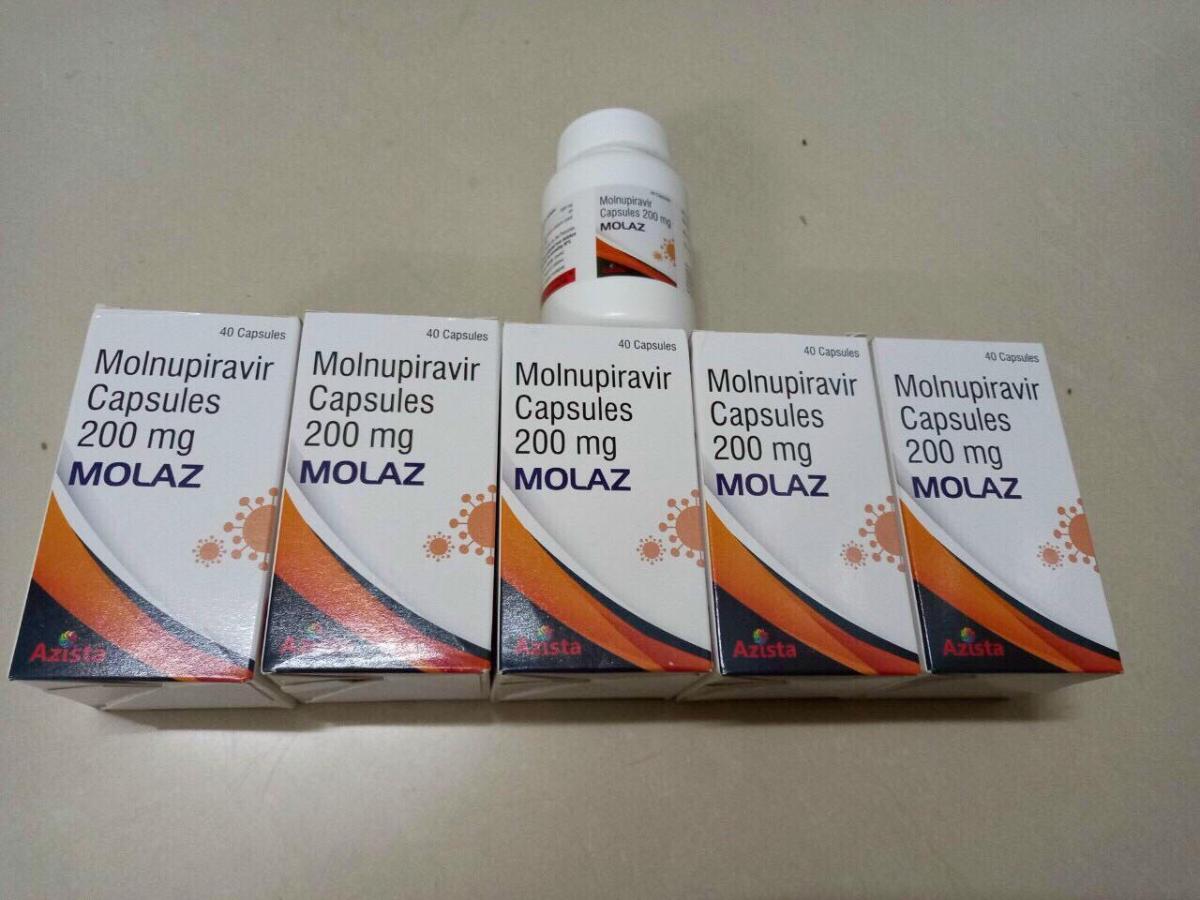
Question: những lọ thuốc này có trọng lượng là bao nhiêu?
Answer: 200 mg